Celebrity Big Brother (British TV series) series 7

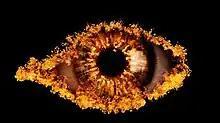
Series seven logo

Celebrity Big Brother 2010, also known as Celebrity Big Brother 7, was the seventh series of the British reality television series "Celebrity Big Brother" and the final series aired on Channel 4 and E4. It began on Sunday 3 January 2010 and aired for 27 days until the final on 29 January 2010, making it the longest Channel 4 series of "Celebrity Big Brother". The series launched with 6.7 million viewers and became the most watched series of "Big Brother UK" since the eighth regular series in 2007, averaging 3.7 million viewers per night.